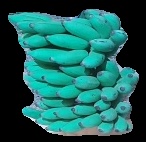
Variety: elakki-bale
Grade: grade3